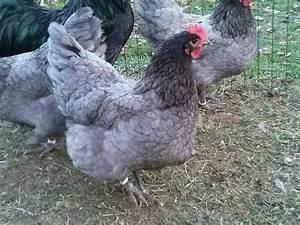
chicken